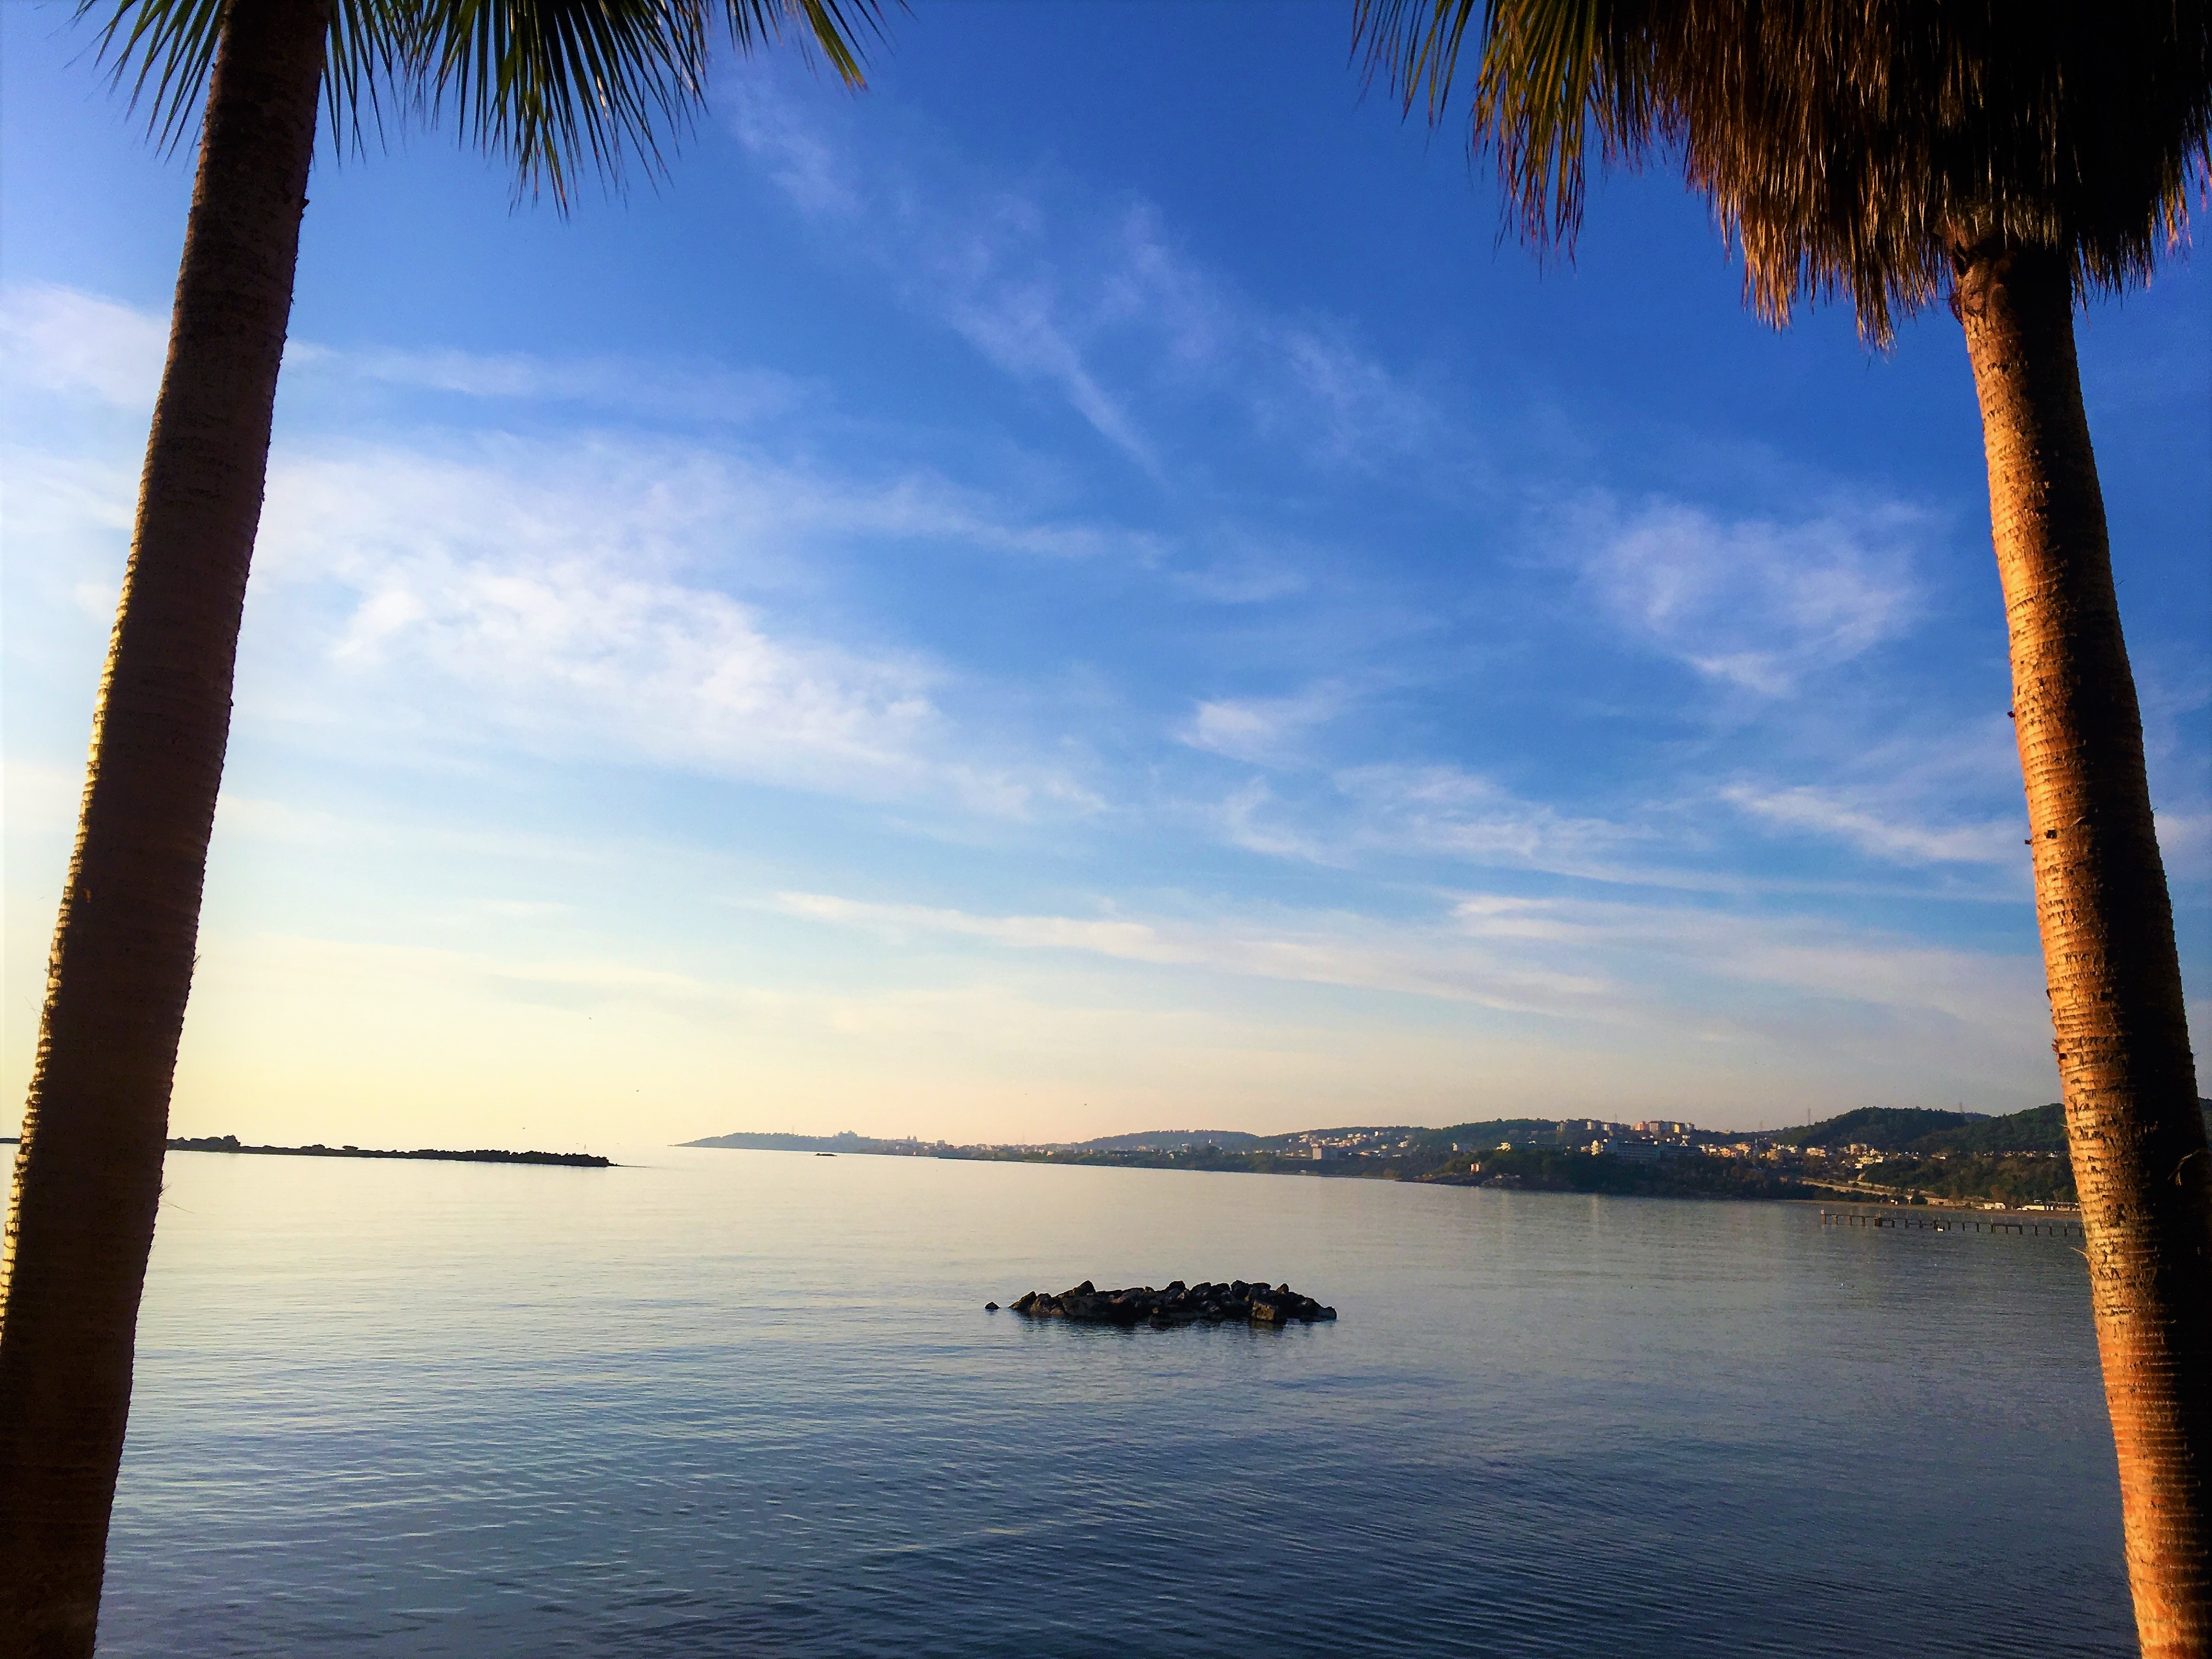
sunset, evening, sea, nature, landscape, beautiful, sun, horizon, sky, tree, palm tree, water, tropics, arecales, ocean, morning, cloud, calm, vacation, woody plant, shore, bay, plant, reflection, dusk, coastal and oceanic landforms, coast, sunrise, afterglow, tourism, beach, lagoon, island, lake, sound, river, inlet, caribbean, channel